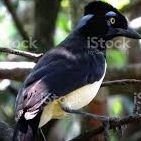
Species: PLUSH CRESTED JAY
Scientific name: CYANOCORAX CHRYSOPS
ImageNet parent category: jay